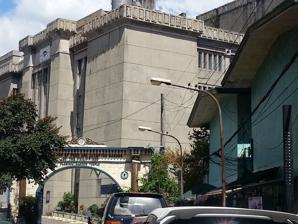
Building: Plaridel Masonic Temple
Country: Philippines
Year built: 1914
Plaridel Masonic Temple Side View of the Building Location Location Ermita, Manila Shown within Metro Manila Geographic coordinates 14°34′46″N 120°59′24″E / 14.579391°N 120.990136°E / 14.579391; 120.990136 Architecture Completed Originally built in 1914; Rebuilt in 1948 after World War II; Reconstructed in 2006 The Plaridel Masonic Temple , is a reconstruction of a historic building located at 1440 San Marcelino Street in Ermita, Manila .  It is the headquarters of the Most Worshipful Grand Lodge of Free and Accepted Masons of the Philippines . It was declared as a Historical Landmark in 1987 by the National Historical Commission of the Philippines (formerly National Historical Institute). History of the building The building was originally constructed in 1914 as a clubhouse for German migrants.  During World War I, the clubhouse was leased to YMCA . In 1919, it was sold to the Plaridel Temple Association, an exclusive corporation of Masons. The Plaridel Masonic Temple property was handed to the Grand Lodge of the Philippines Islands in 1937 and had it improved a year after during the incumbency of Justice Jose Abad Santos, the Grandmaster. During World War II, the temple was occupied by Japanese forces and got damaged, by fire, during the battle for the liberation of Manila in 1945. It was rebuilt in 1948. In 2000, the temple, including the relics of Freemasonry in the Philippines, were destroyed by fire. It was reconstructed and the new building was formally inaugurated in 2006. Gallery Historical Marker Centennial Gate Marker Main Portal References